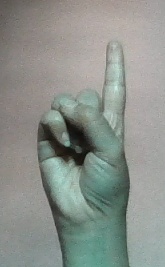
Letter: bb